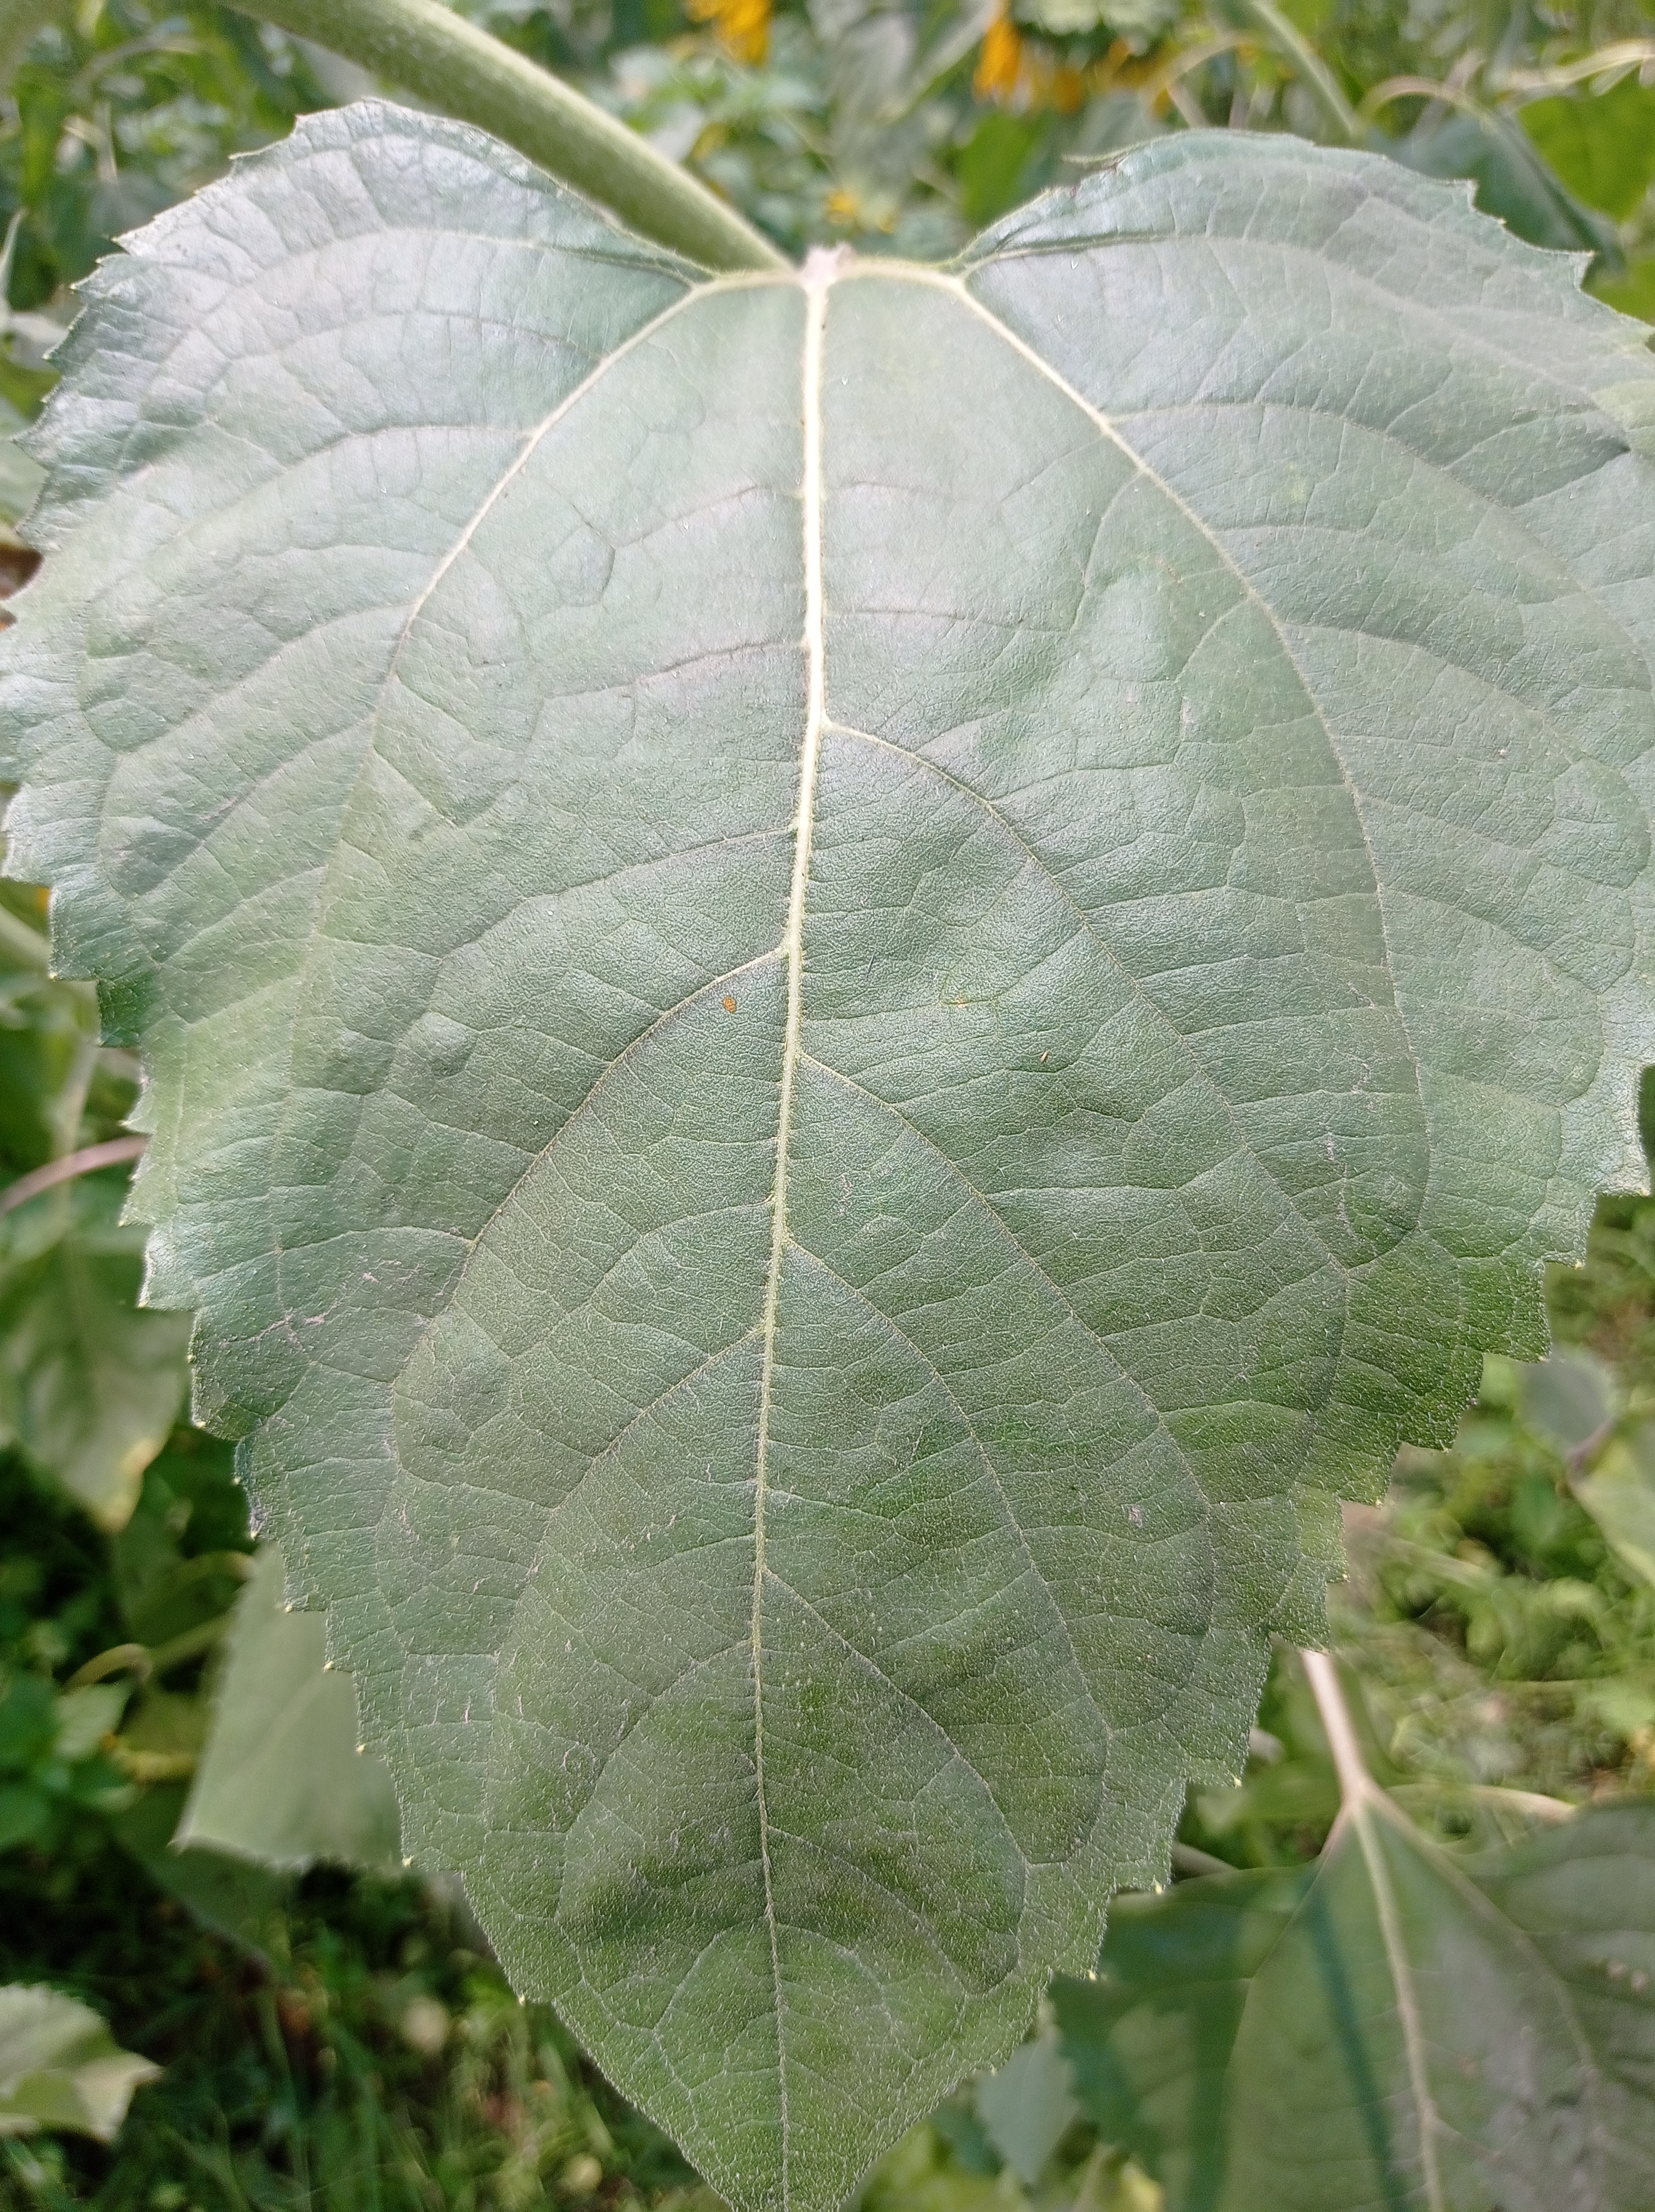
Label: Fresh_leaf